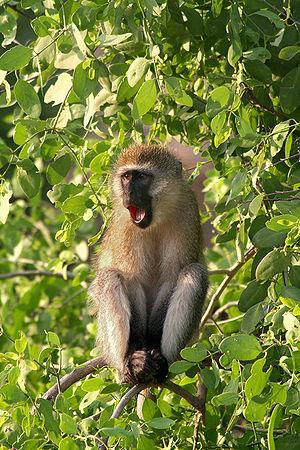
Un singe vert (Chlorocebus pygerythrus), réserve nationale Samburu, Kenya.